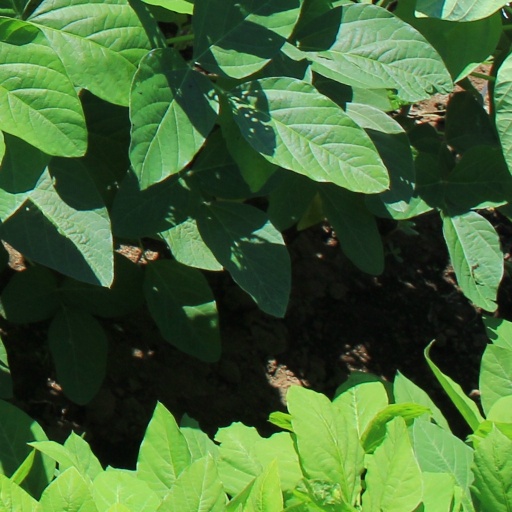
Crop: soybean